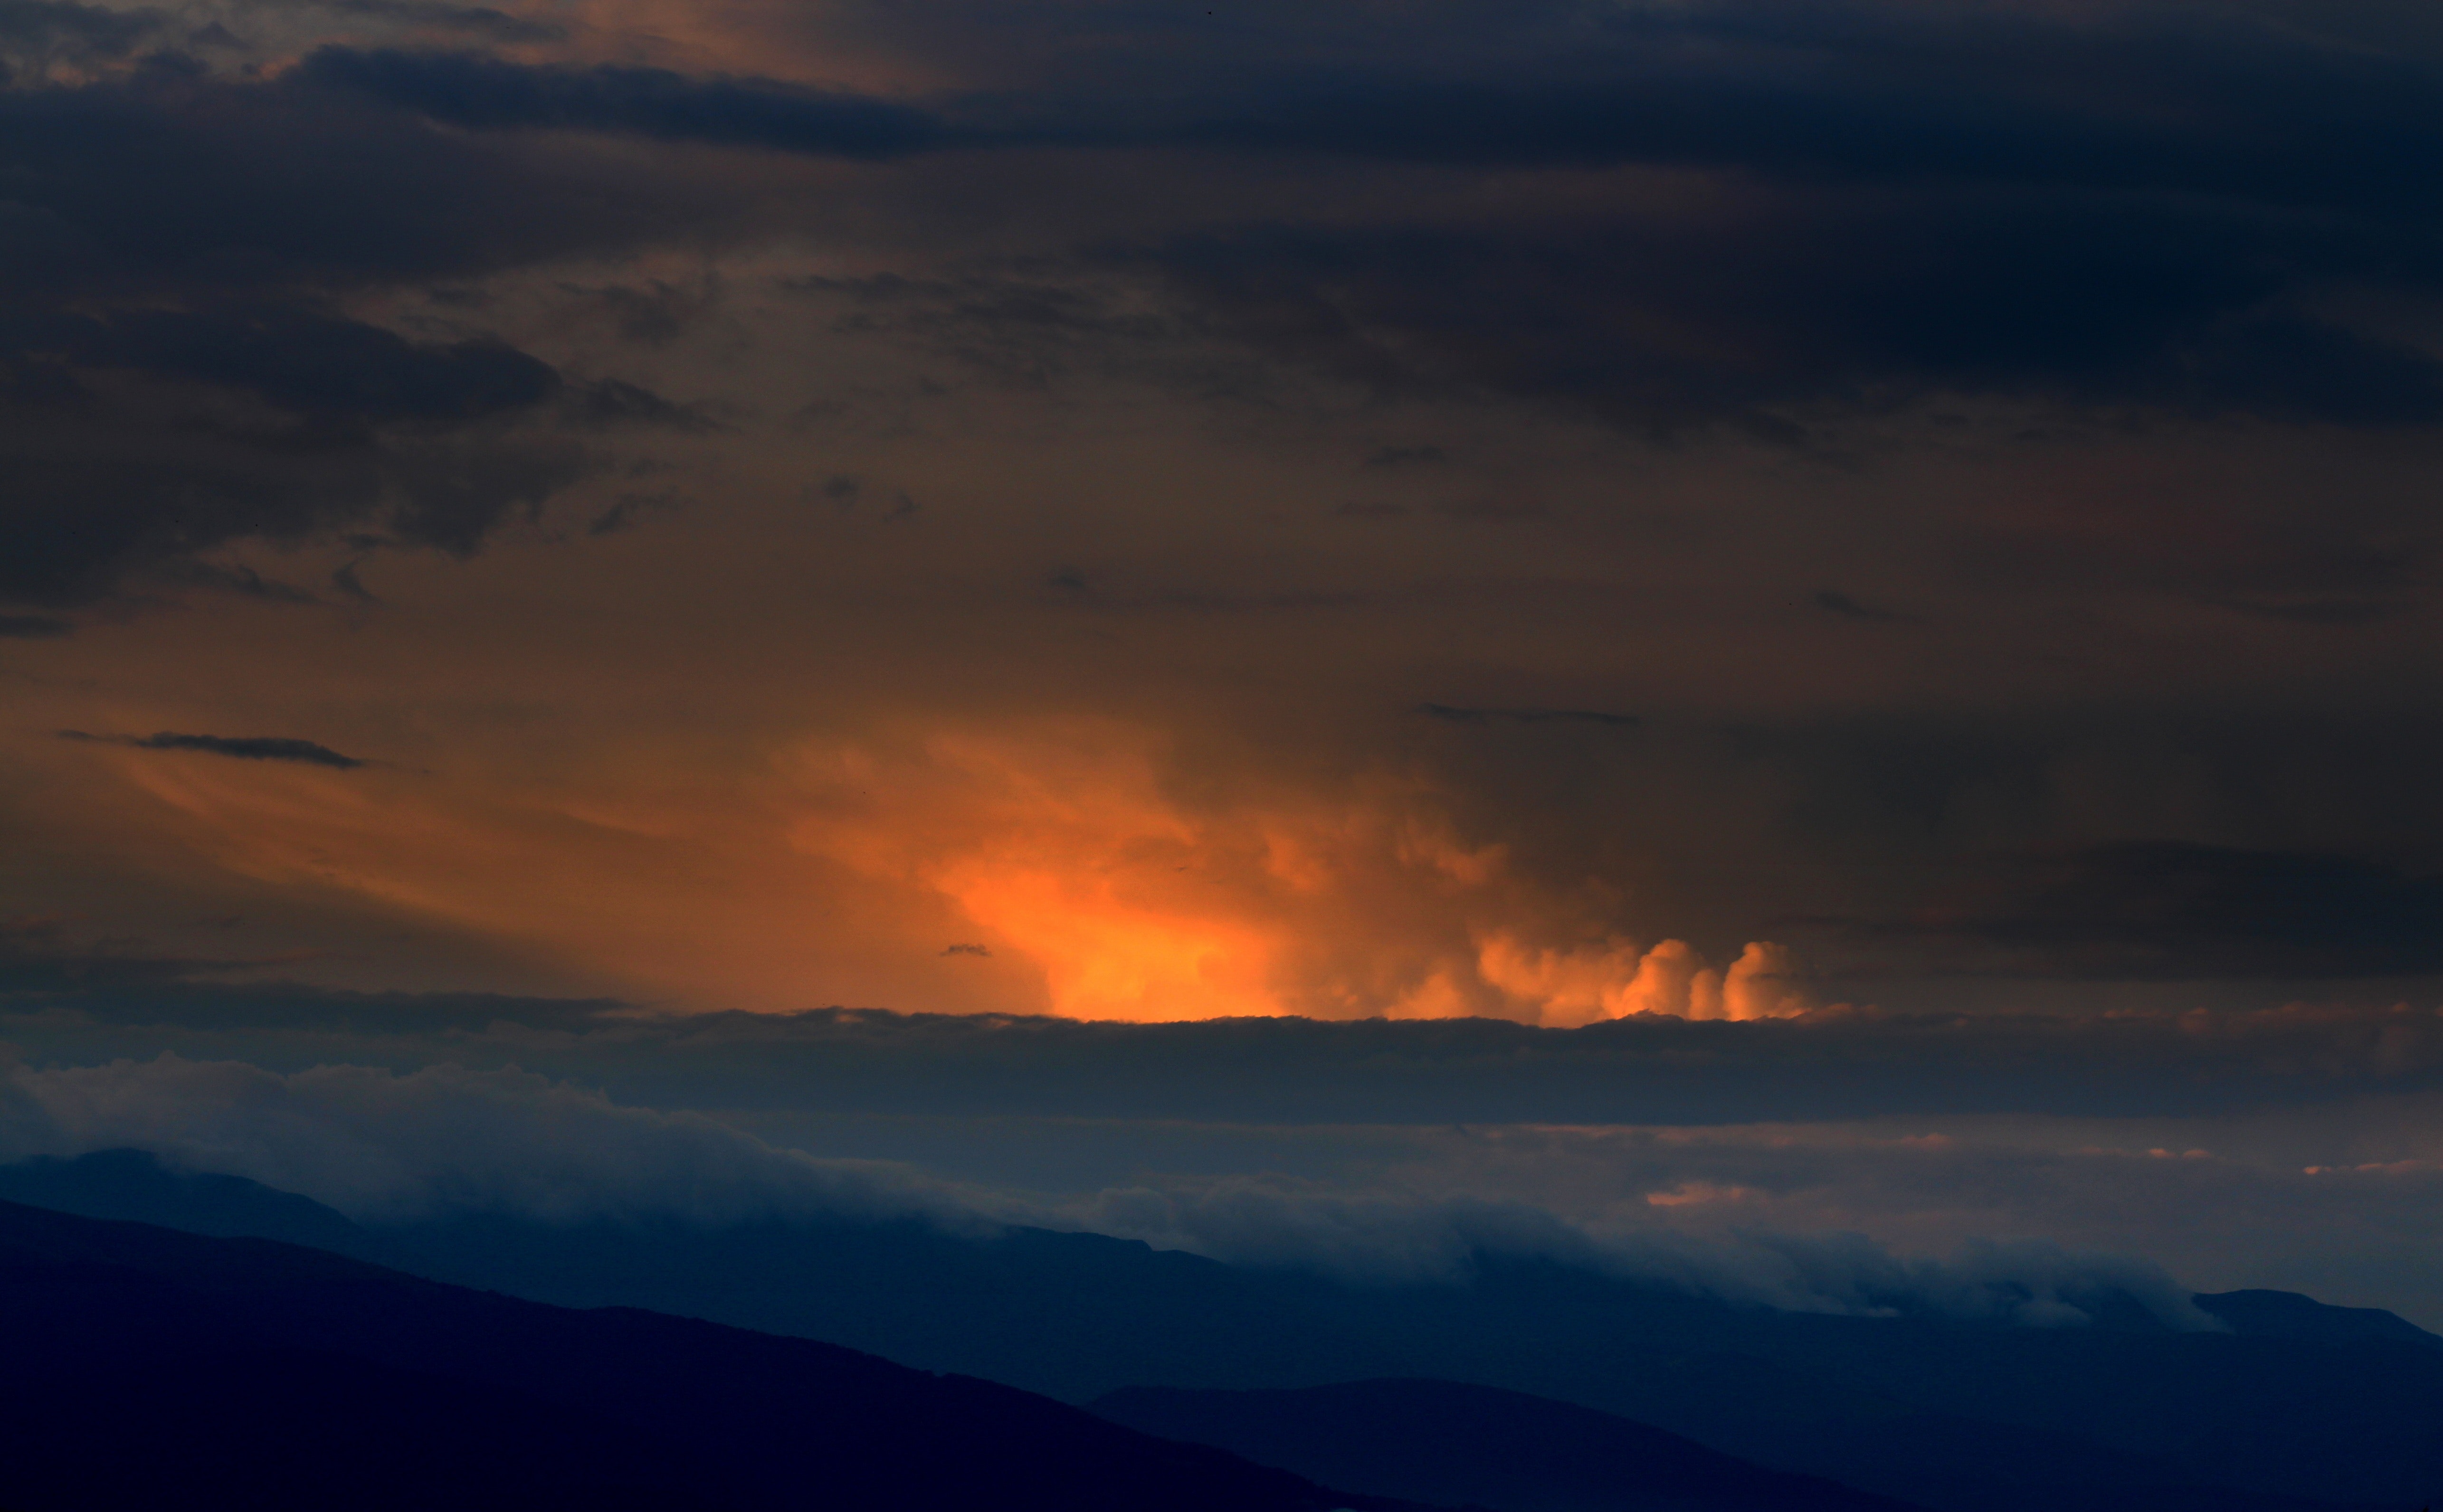
sky, cloud, atmosphere, geological phenomenon, atmospheric phenomenon, horizon, evening, cumulus, daytime, sunset, dusk, morning, afterglow, red sky at morning, highland, ecoregion, meteorological phenomenon, mountain, dawn, night, sunlight, landscape, sunrise, hill, fell, wind, darkness, sea, heat, mountain range